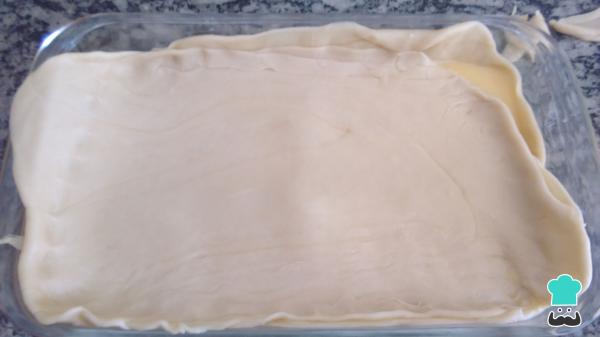
9Estira la otra parte de la masa y cubre toda la torta. Manéjala con cuidado porque el huevo puede impedir que se peguen las dos partes.